Homebase

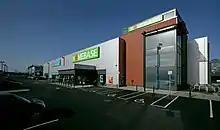
A branch of Homebase in Longford, Ireland.

On 22 December 2000, Sainsbury's sold the Homebase chain in a two-part deal worth £969 million: in March 2001, the sale of the chain of 283 stores to venture capitalist Schroder Ventures generated £750 million, and the sale of 28 development sites to Kingfisher plc, parent of Homebase rival B&Q, generated £219 million. At the time, the chain had 13% of the market in the United Kingdom, with 283 stores and 17,000 employees, behind B&Q and Focus Do It All.